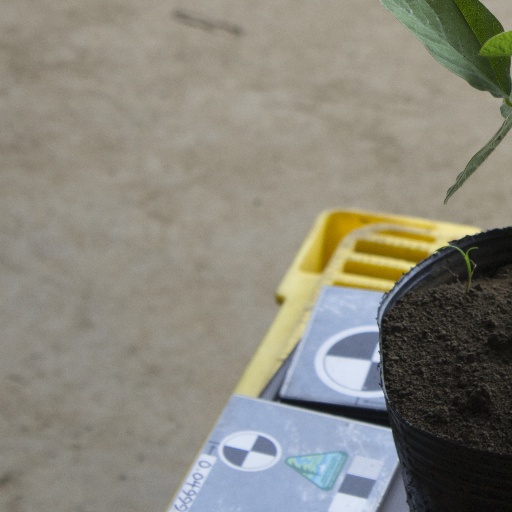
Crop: soybean